Lowveld National Botanical Garden

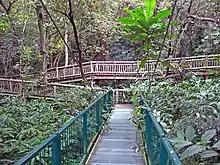
Walkways in the artificial forest, consisting of indigenous and introduced African plants

The Lowveld National Botanical Garden, one of the nine National Botanical Gardens of South Africa is located just outside Mbombela, Mpumalanga at the confluence of the Crocodile River and Nels River, which are separated by an extensive promontory. A lookout point at the far end of the garden, reached through a rainforest trail (surrounded by clivias, fig trees, and baobab) allows views of the river in the deep gorge. The N4 road runs through the northern portion of the park.